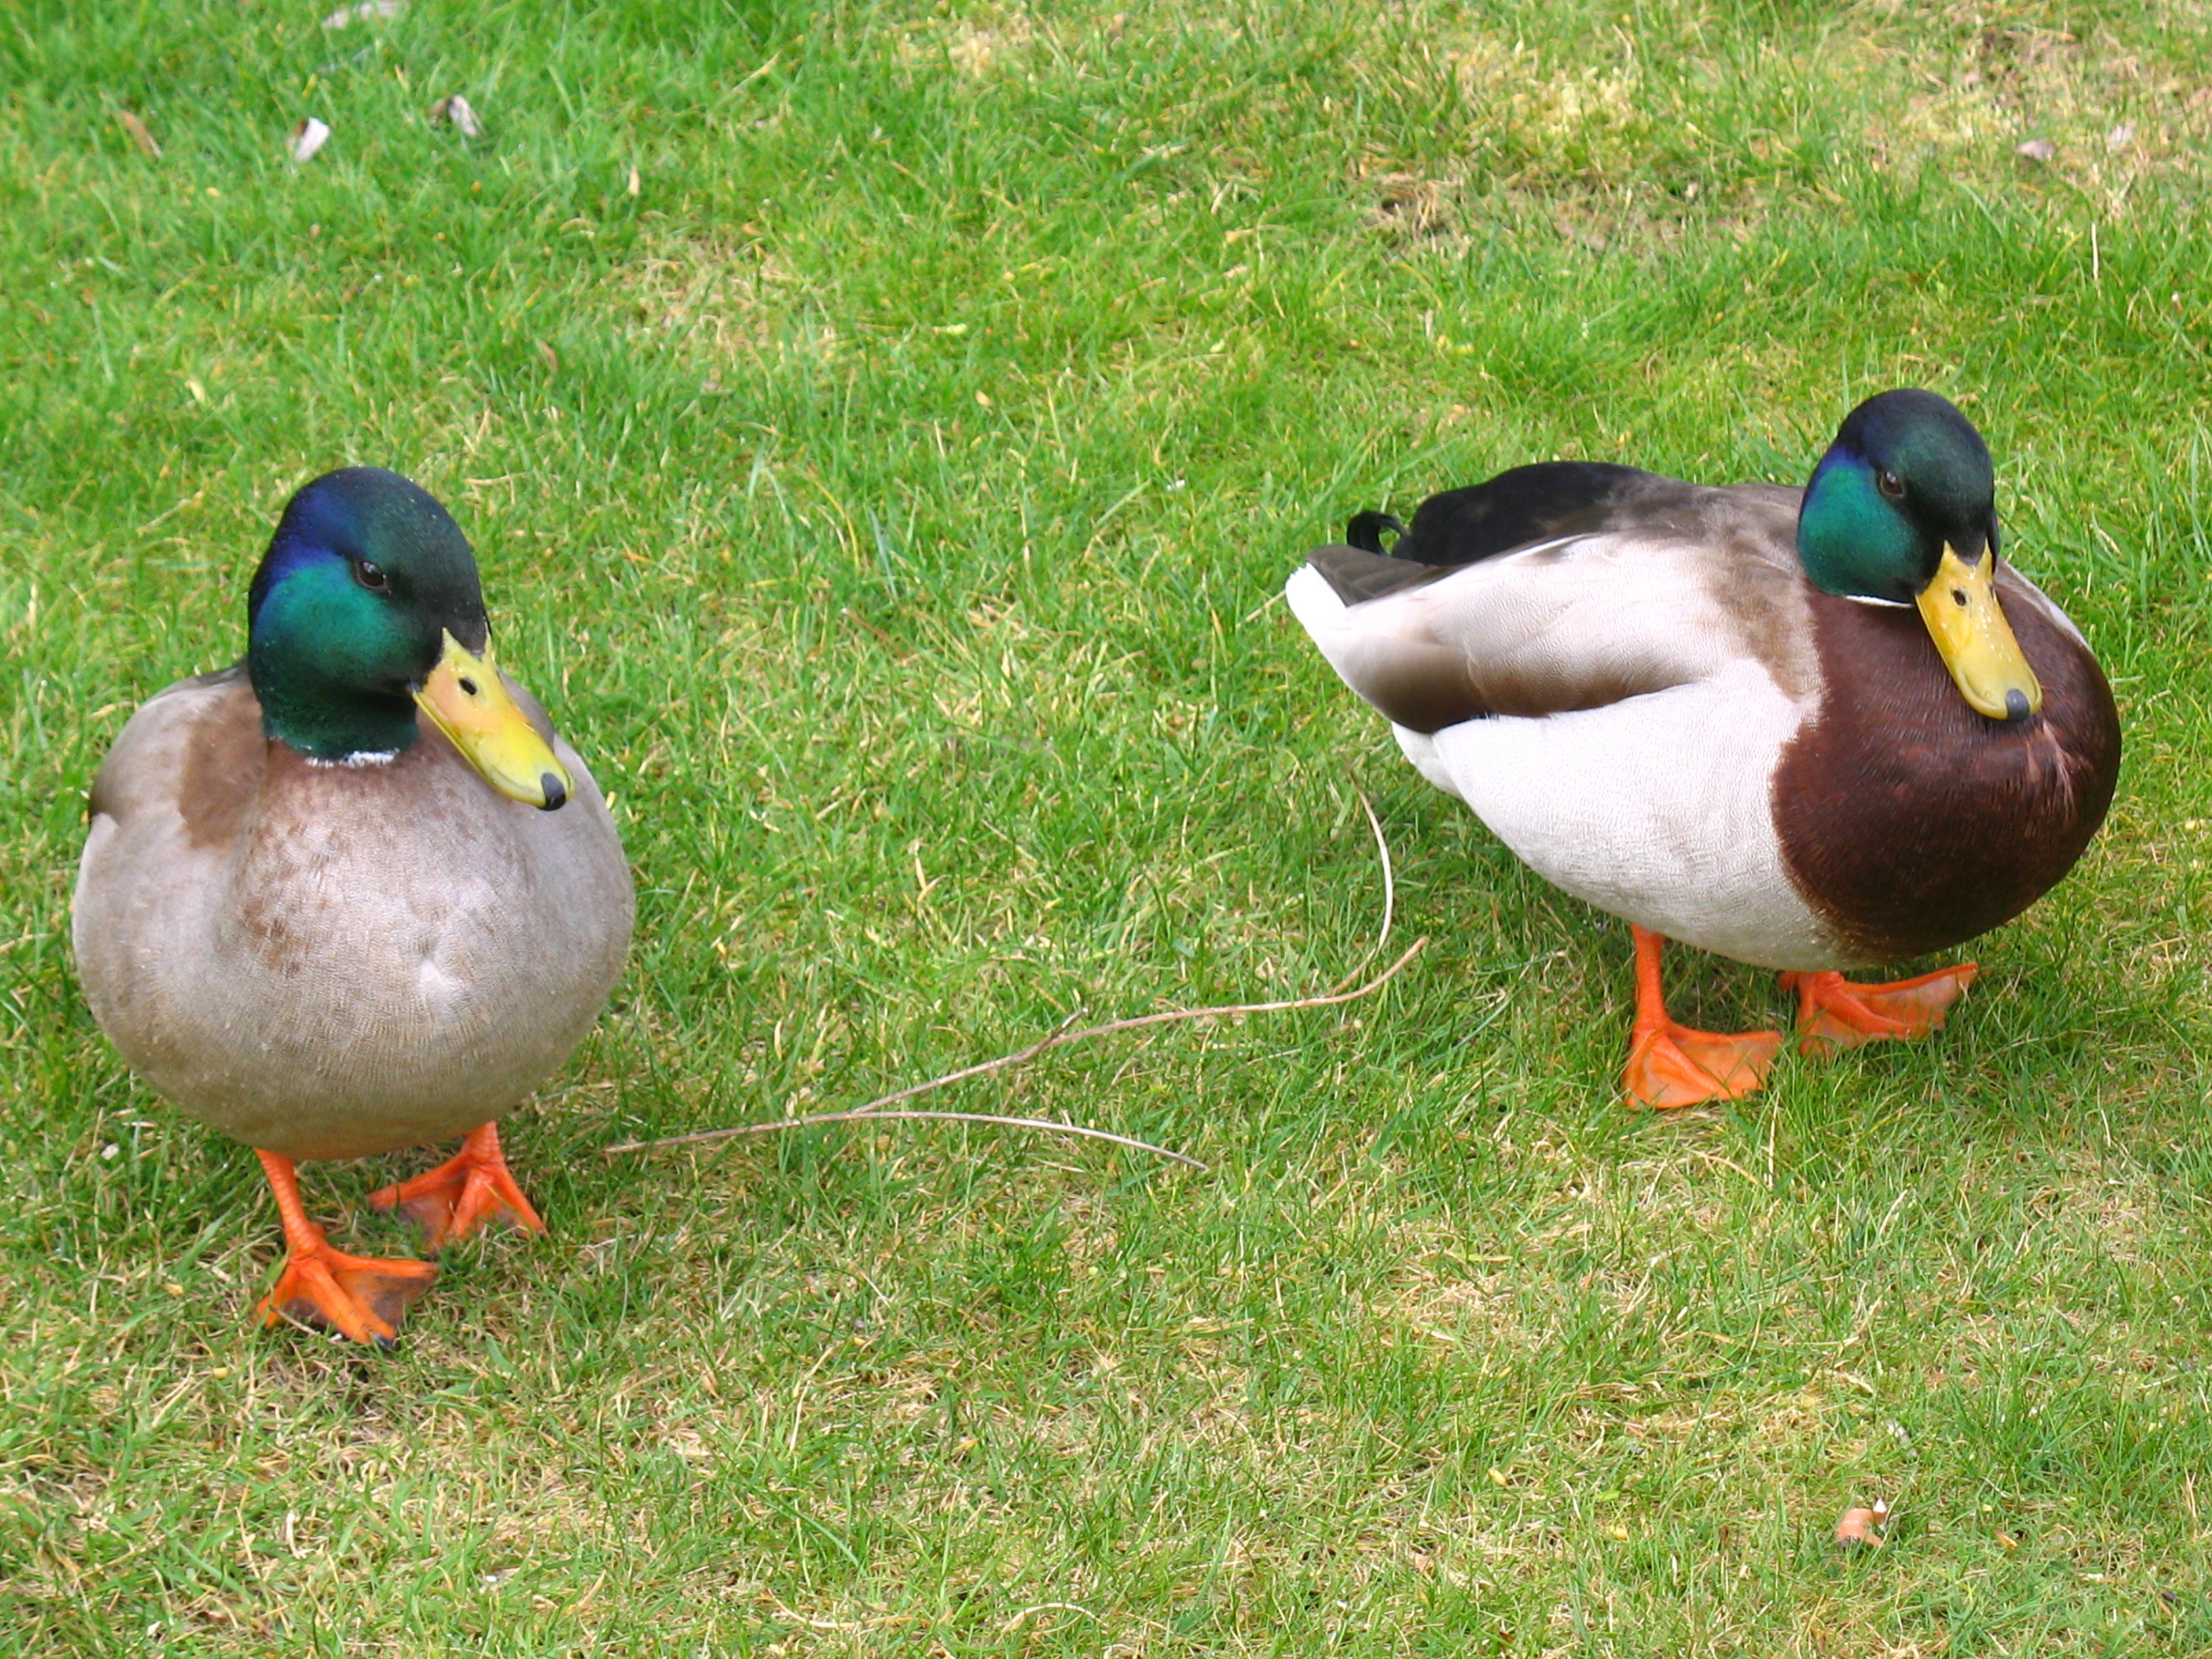
nature, bird, wildlife, pet, beak, fowl, fauna, poultry, birds, duck, vertebrate, ducks, domestic, waterfowl, water bird, mallard, canard, ducks geese and swans